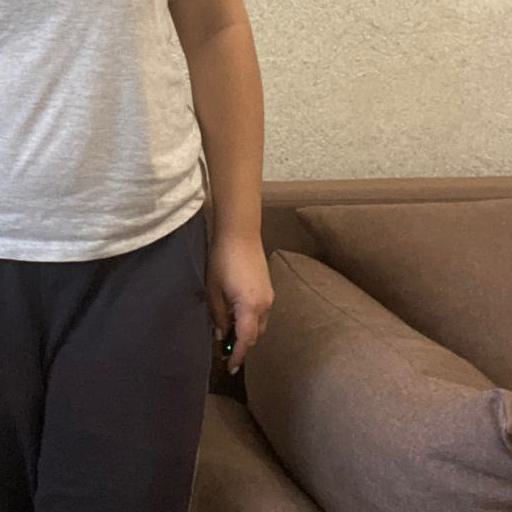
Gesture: no_gesture